Alexander Varfolomeev

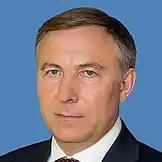

Alexander Georgievich Varfolomeev (born 4 June 1965) is a Russian politician serving as a senator from Buryatia since 19 September 2018.